Kingdom of Beni Abbas

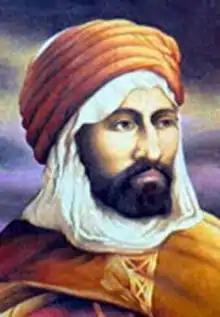
Portrait of the bachagha Mohamed Mokrani.

The title "bachagha" (chief commander) was a creation of the French authorities, denoting an intermediate status between "caid" and "khalifa". The "khalifas", still of major importance, were later phased out. The French continued to appoint "caids" and commanders for the tribes previously assigned to Ahmed Mokrani.